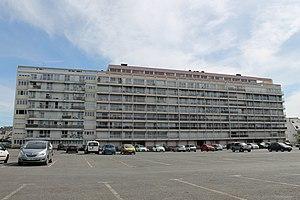
Building Place de la Liberté